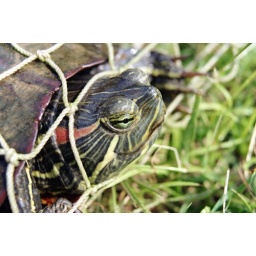
Catch as many turtles these days as fish ~ theyv'e learned that fishing poles mean food! Taken by Chris~